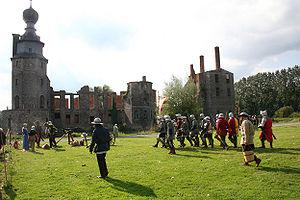
Havré (Belgique), reconstitution historique de la prise du château des princes de Croÿ en 1521.